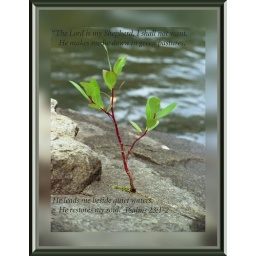
This little tree is growing out of a rock in the Dolores River. It reminded me of the Psalms.